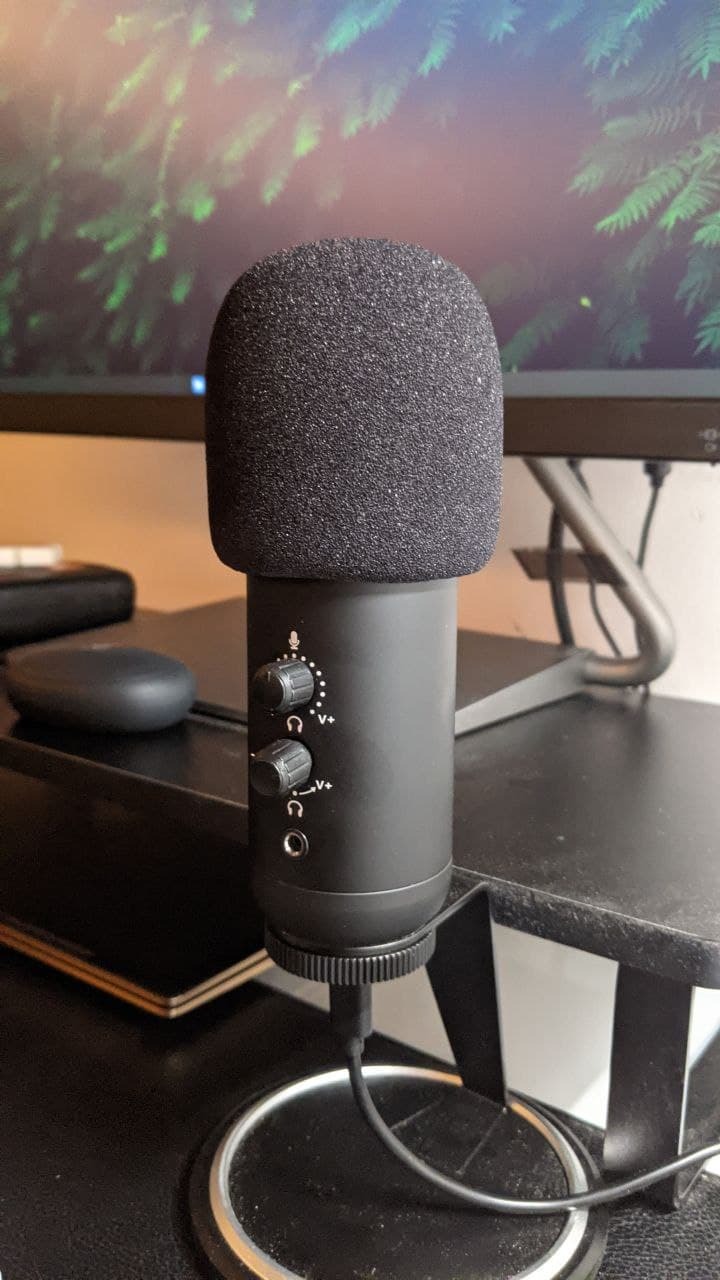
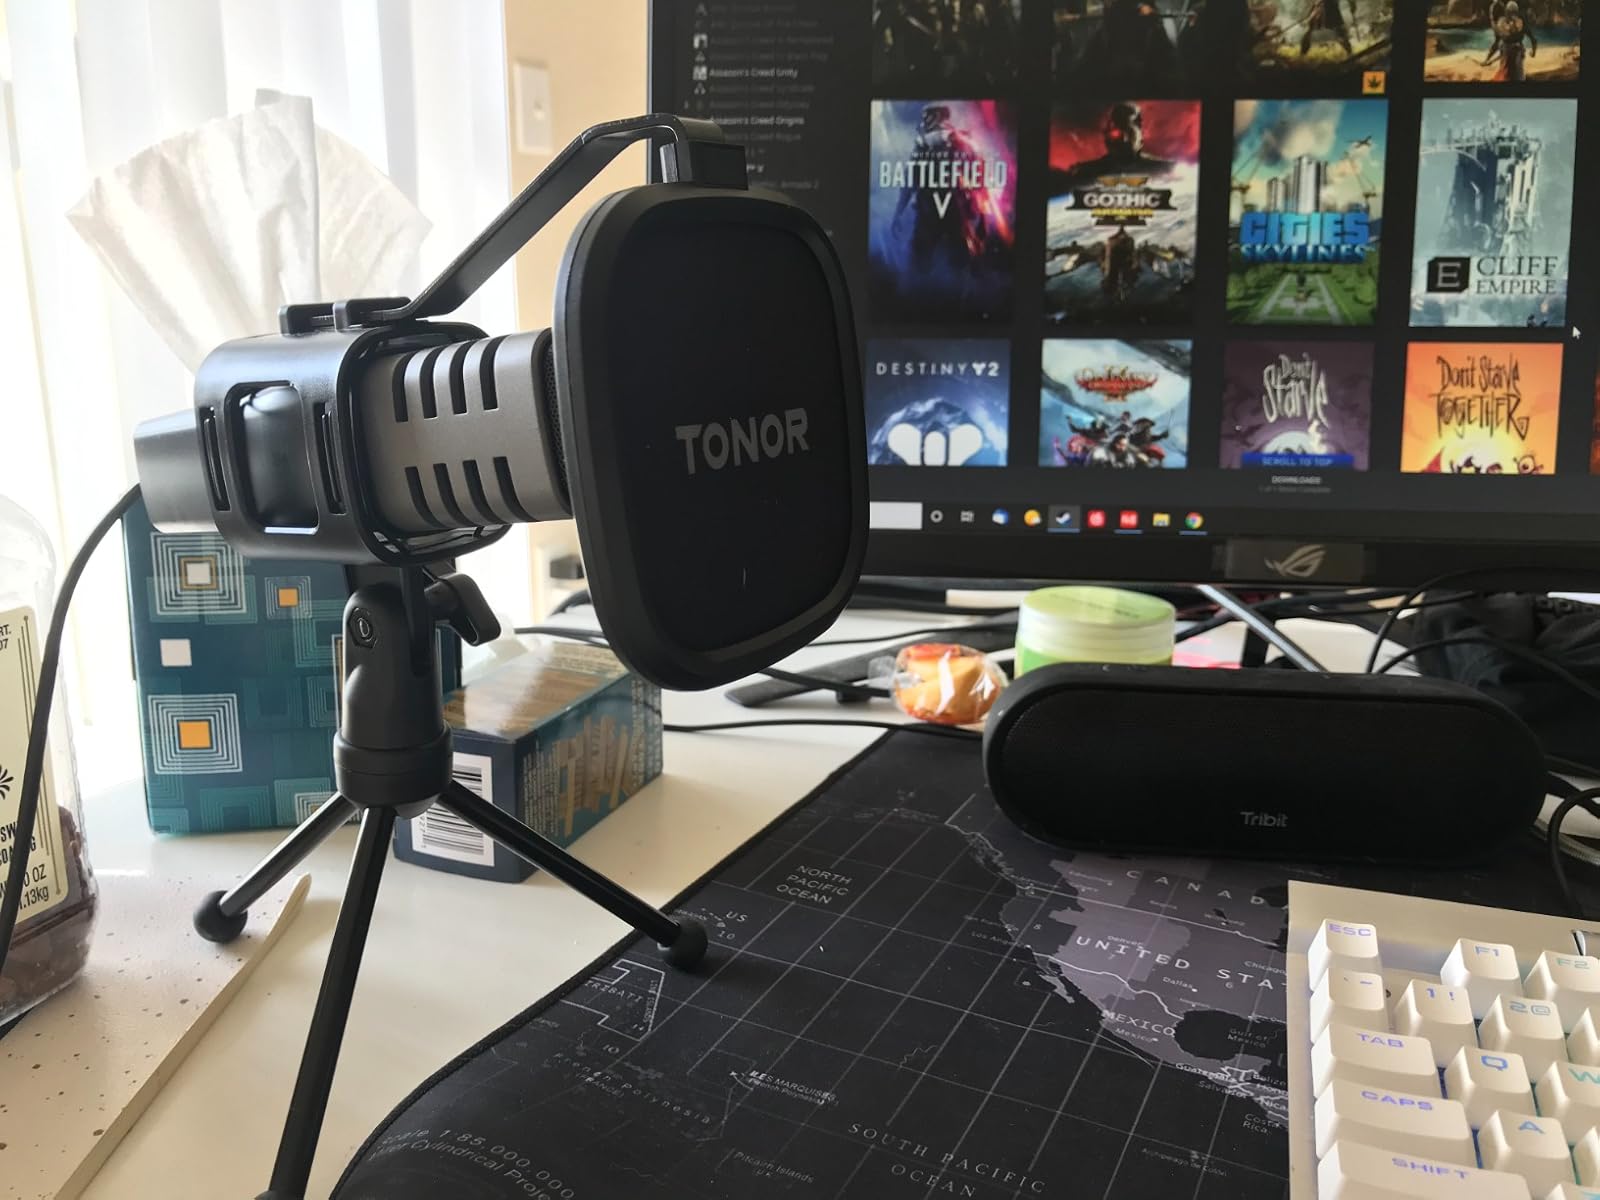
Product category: microphone
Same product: no